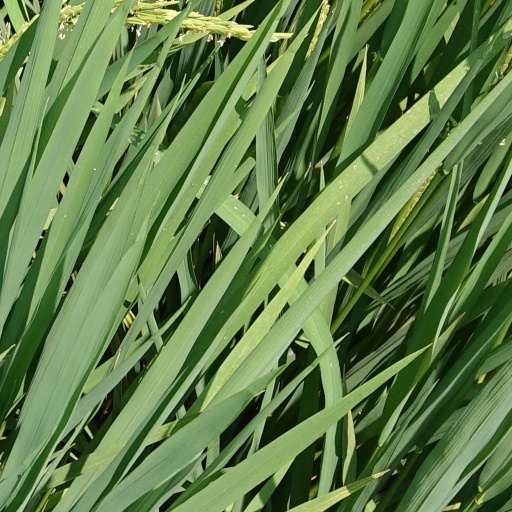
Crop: rice